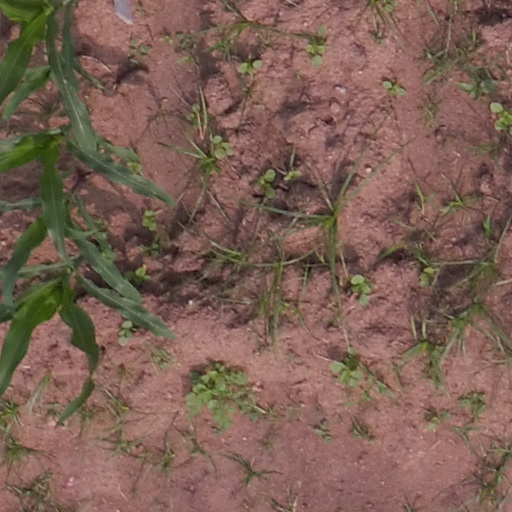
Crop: maize; corn